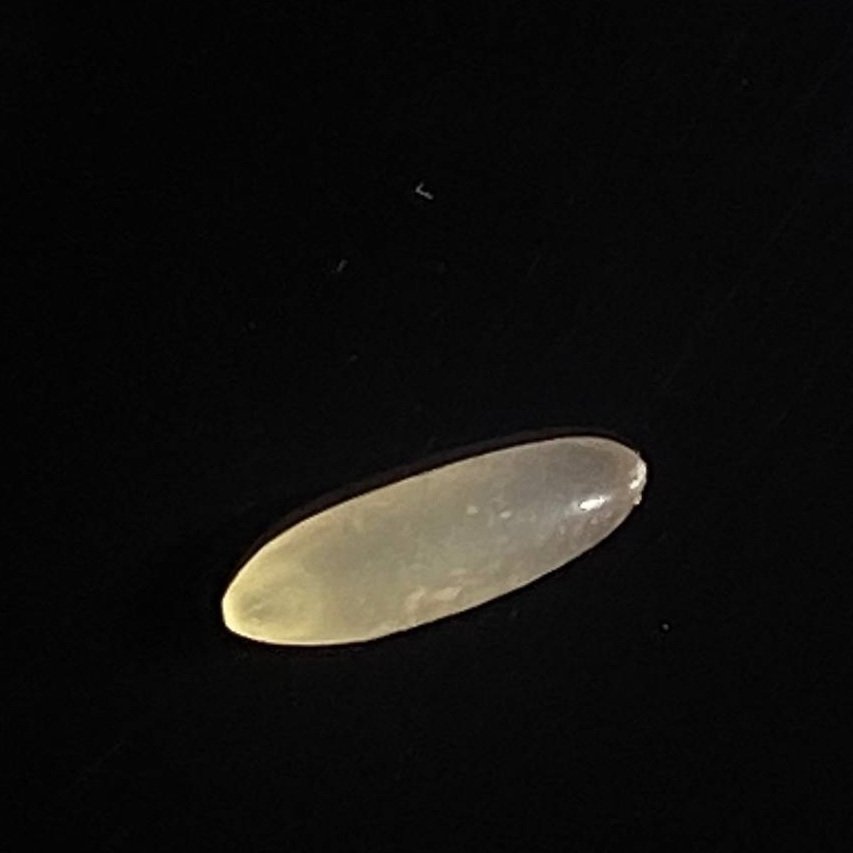
Rice variety: Shorna5